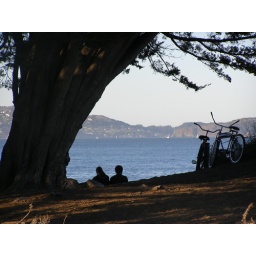
couple under tree in golden gate recreational area 2